Answer in natural language. Which object is closer to the camera taking this photo, brown cardboard box (highlighted by a blue box) or DeskLamp (highlighted by a green box)? Choose between the following options: DeskLamp (highlighted by a green box) or brown cardboard box (highlighted by a blue box)
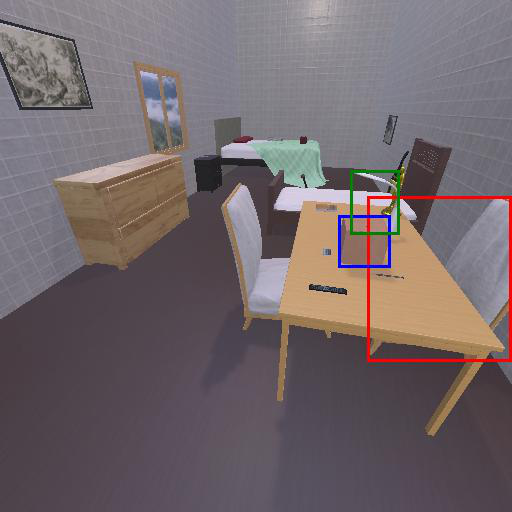
<answer>brown cardboard box (highlighted by a blue box)</answer>